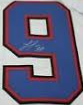
Number: 9